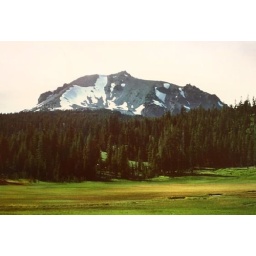
View from the road in the alpine meadows.This mountain exploded in 1914,That was the same year that World War One began.